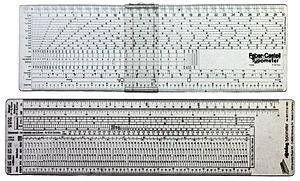
Deux typomètres en matière plastique, années 1980
Le typomètre est une règle graduée sur un côté en millimètres et, de l’autre côté, en points typographiques. Le typomètre est utilisé dans tous les métiers de l’imprimerie.
La mise en page, ou mise en pages, est l'opération de disposition graphique d'un contenu informationnel dans un espace donné.